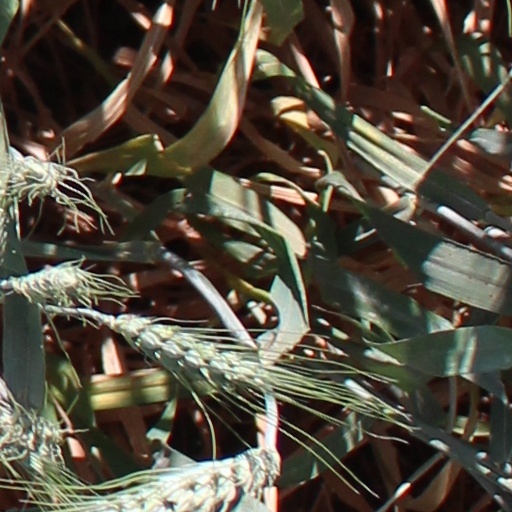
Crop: wheat